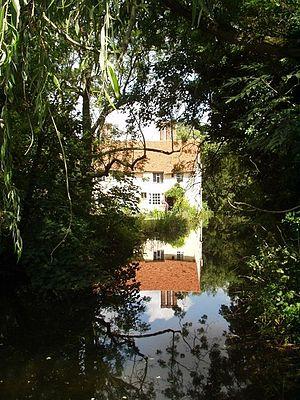
L’abbaye de Coggeshall est une ancienne abbaye savignienne puis cistercienne située dans la ville de Coggeshall, en Angleterre. Comme la plupart des abbayes britanniques, elle a été fermée par Henry VIII à la fin de la campagne de dissolution des monastères. Les quelques restes en sont depuis 1966 classés.